Dermott, Arkansas

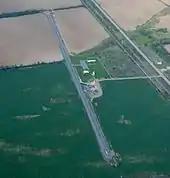
Dermott Municipal Airport

During World War II, Dermott was the site of one of several camps holding German prisoners of war.